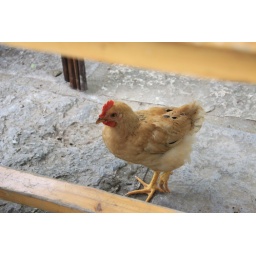
Chicken hen walking around under the tables of a cafe somewhere near Yangshuo.